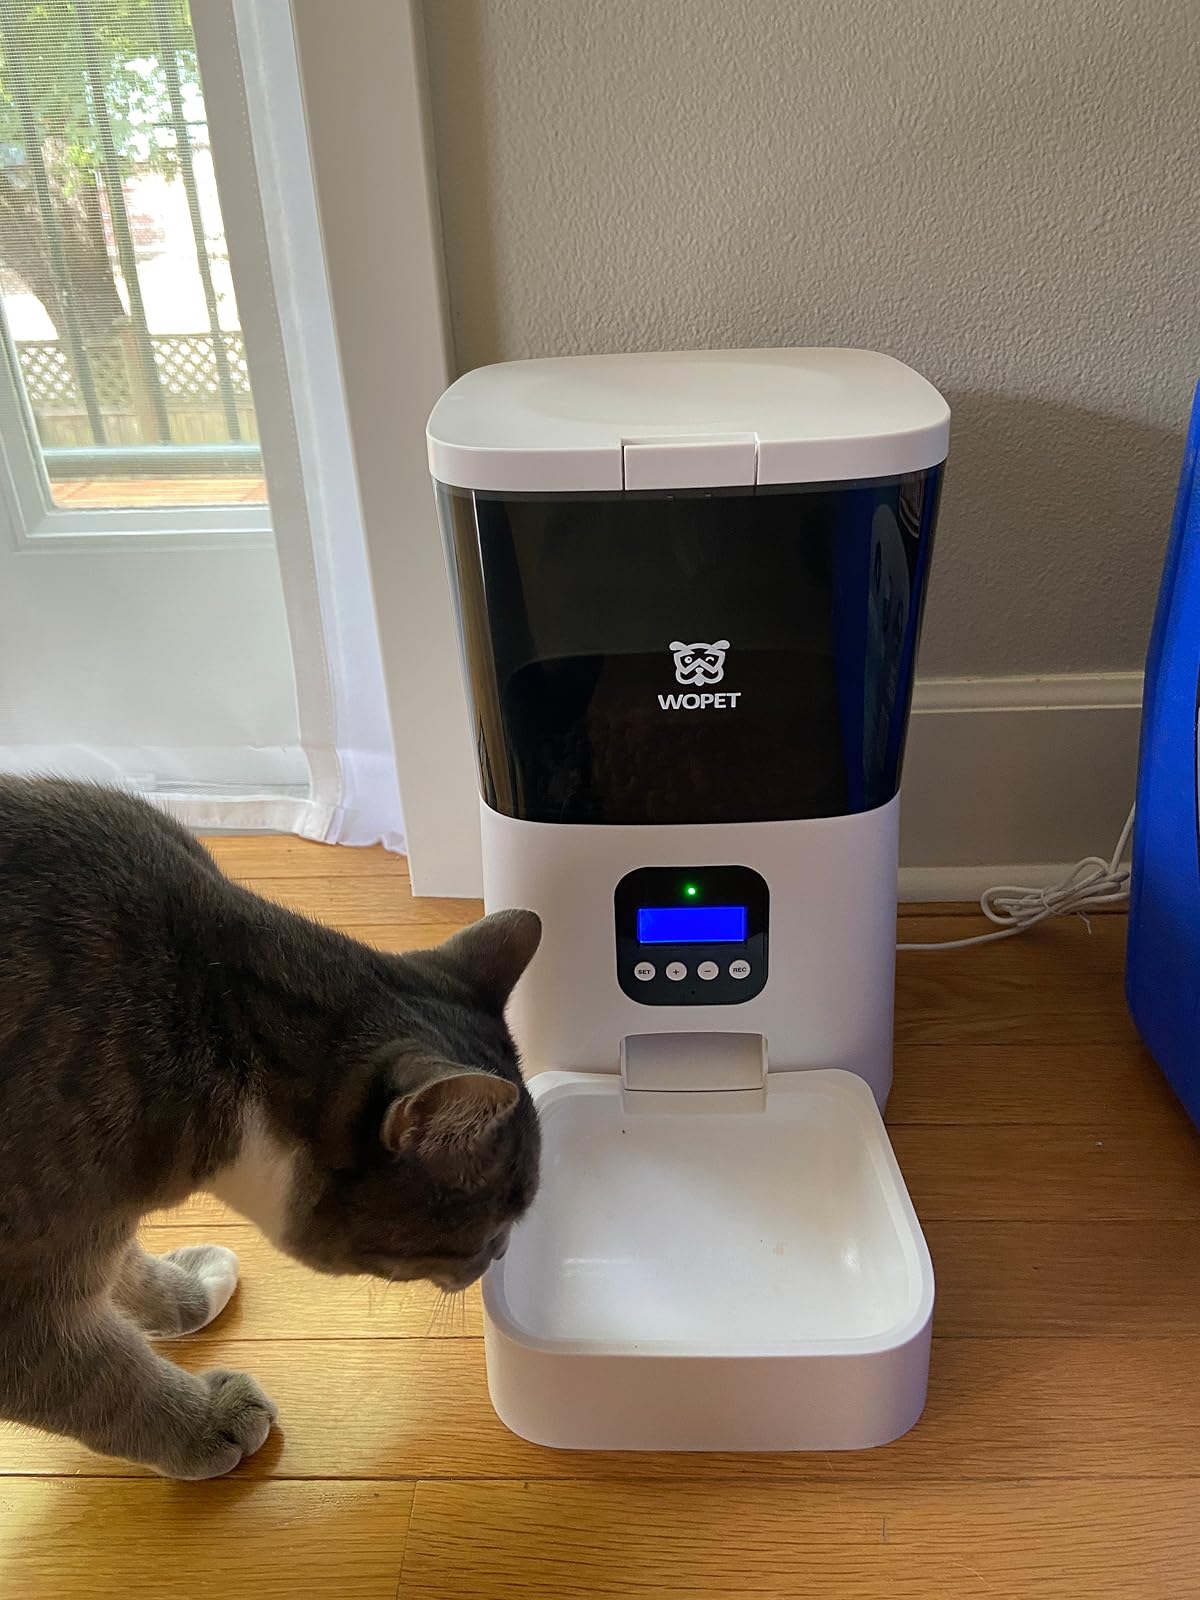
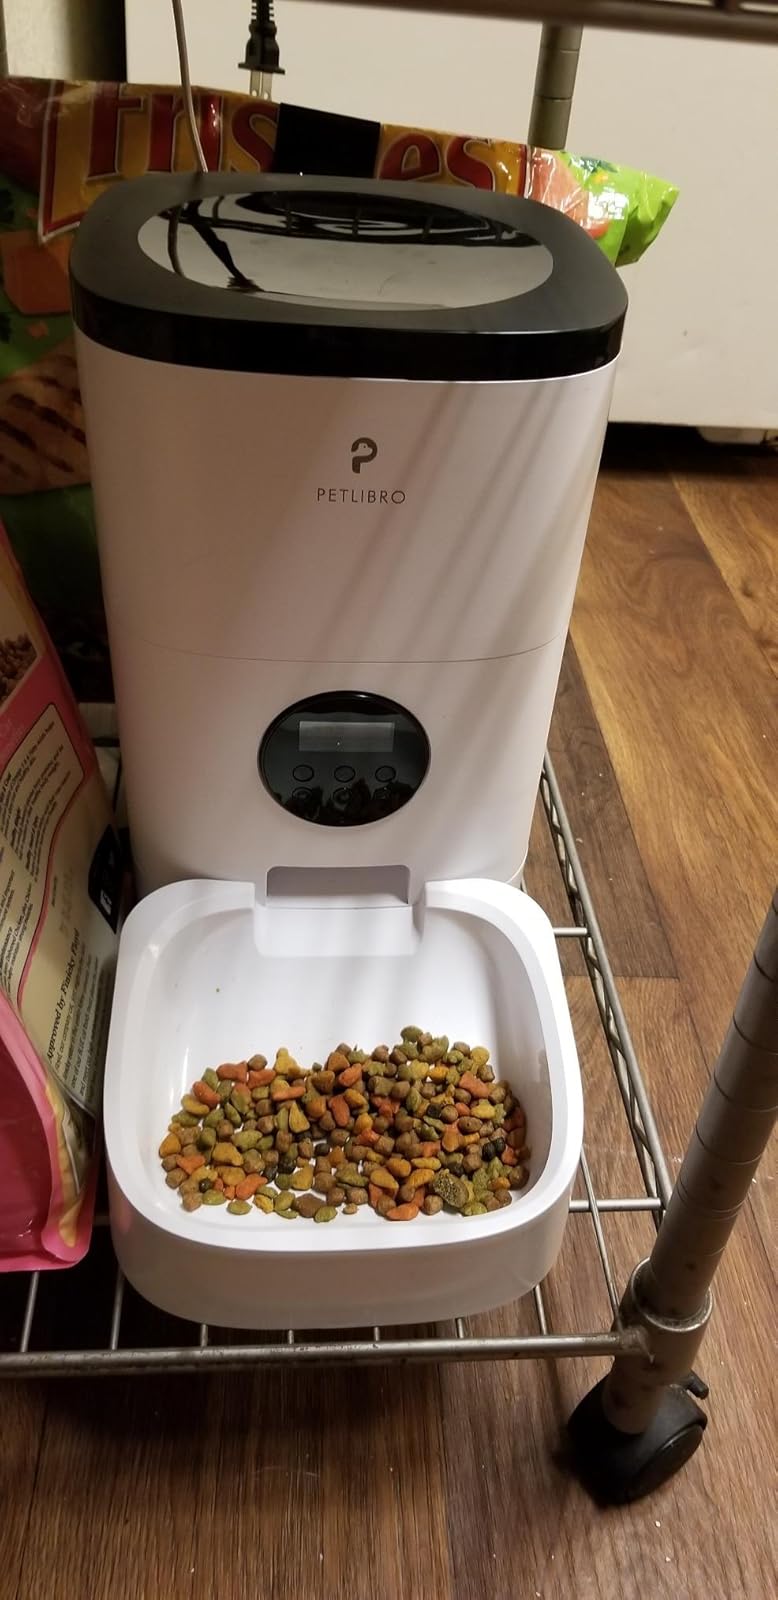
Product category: items_feeder
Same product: no